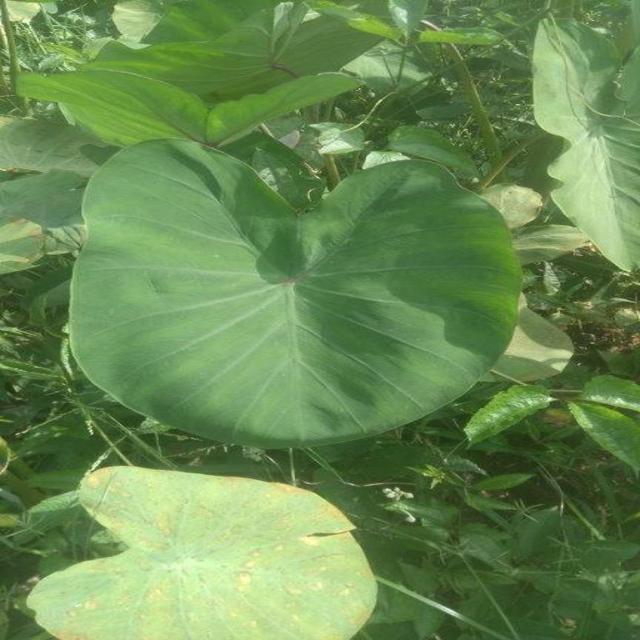
Label: Healthy